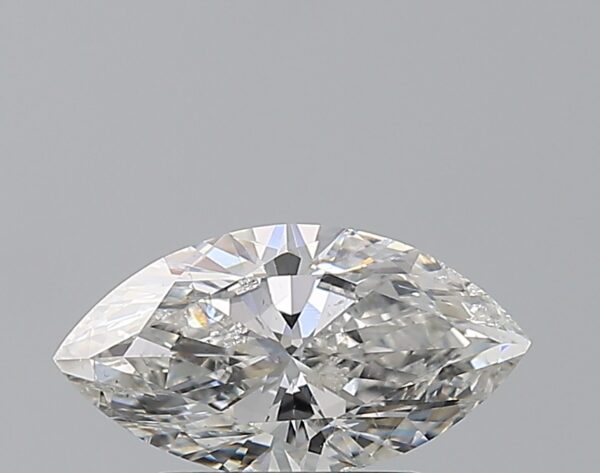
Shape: marquise
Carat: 1.2
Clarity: SI2
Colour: G
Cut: VG
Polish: EX
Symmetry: VG
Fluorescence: N
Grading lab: GIA
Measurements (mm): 10.33 x 5.47 x 3.53